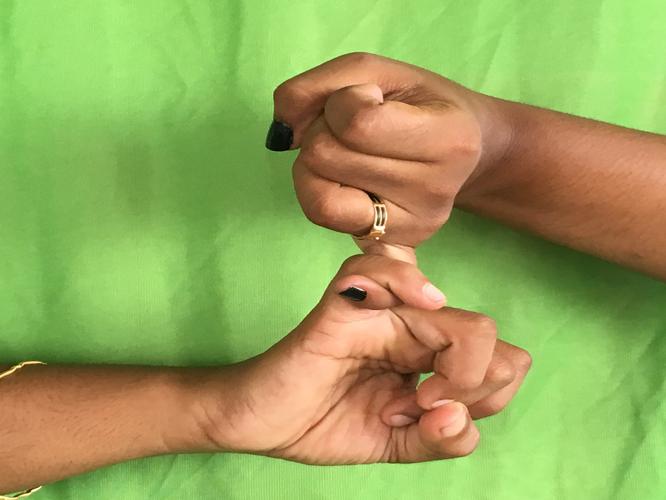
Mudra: Kilaka
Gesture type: double_hand